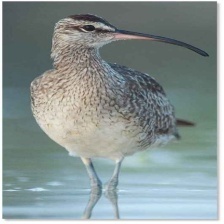
Species: WHIMBREL
Scientific name: NUMENIUS PHAEOPUS